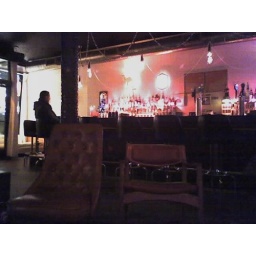
dirty pretty Amber ... a bar in my hood